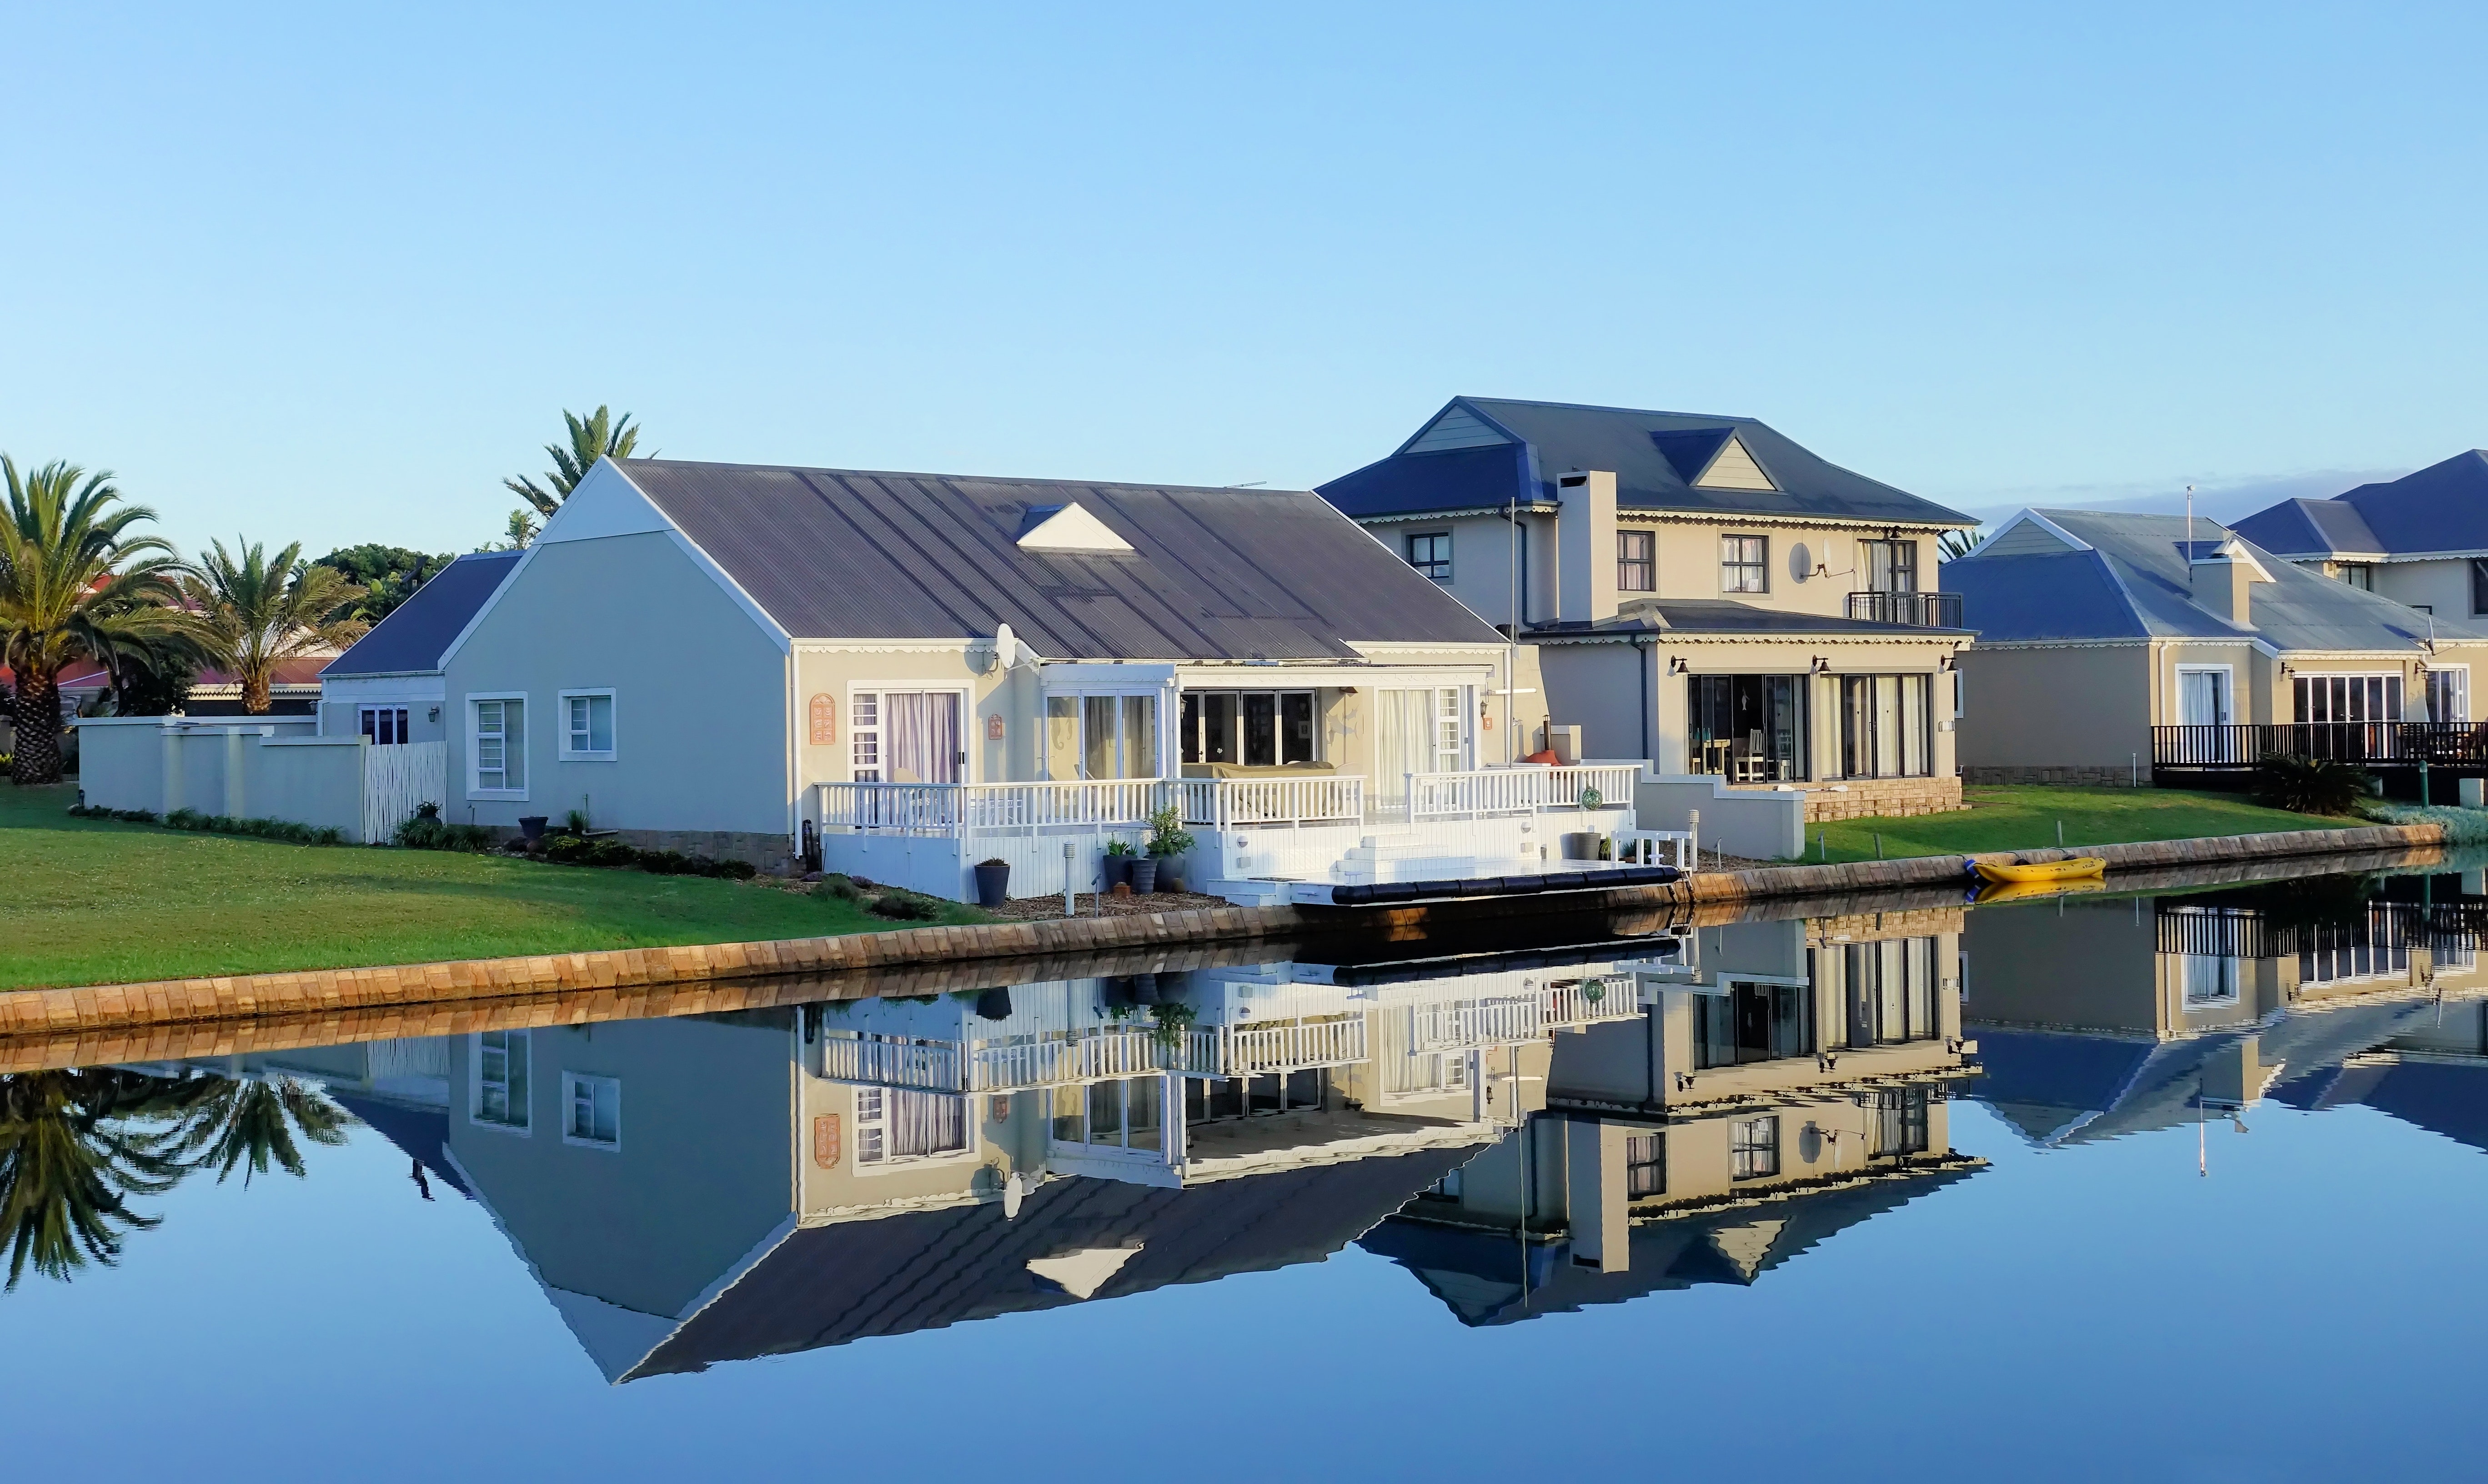
waterway, reflection, home, property, water, house, residential area, real estate, estate, cottage, suburb, villa, facade, farmhouse, roof, sky, elevation, siding, mansion